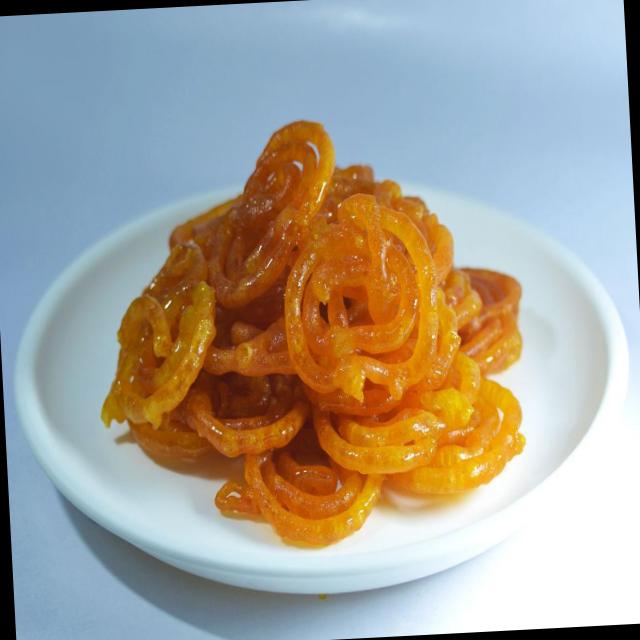
Dish: jalebi